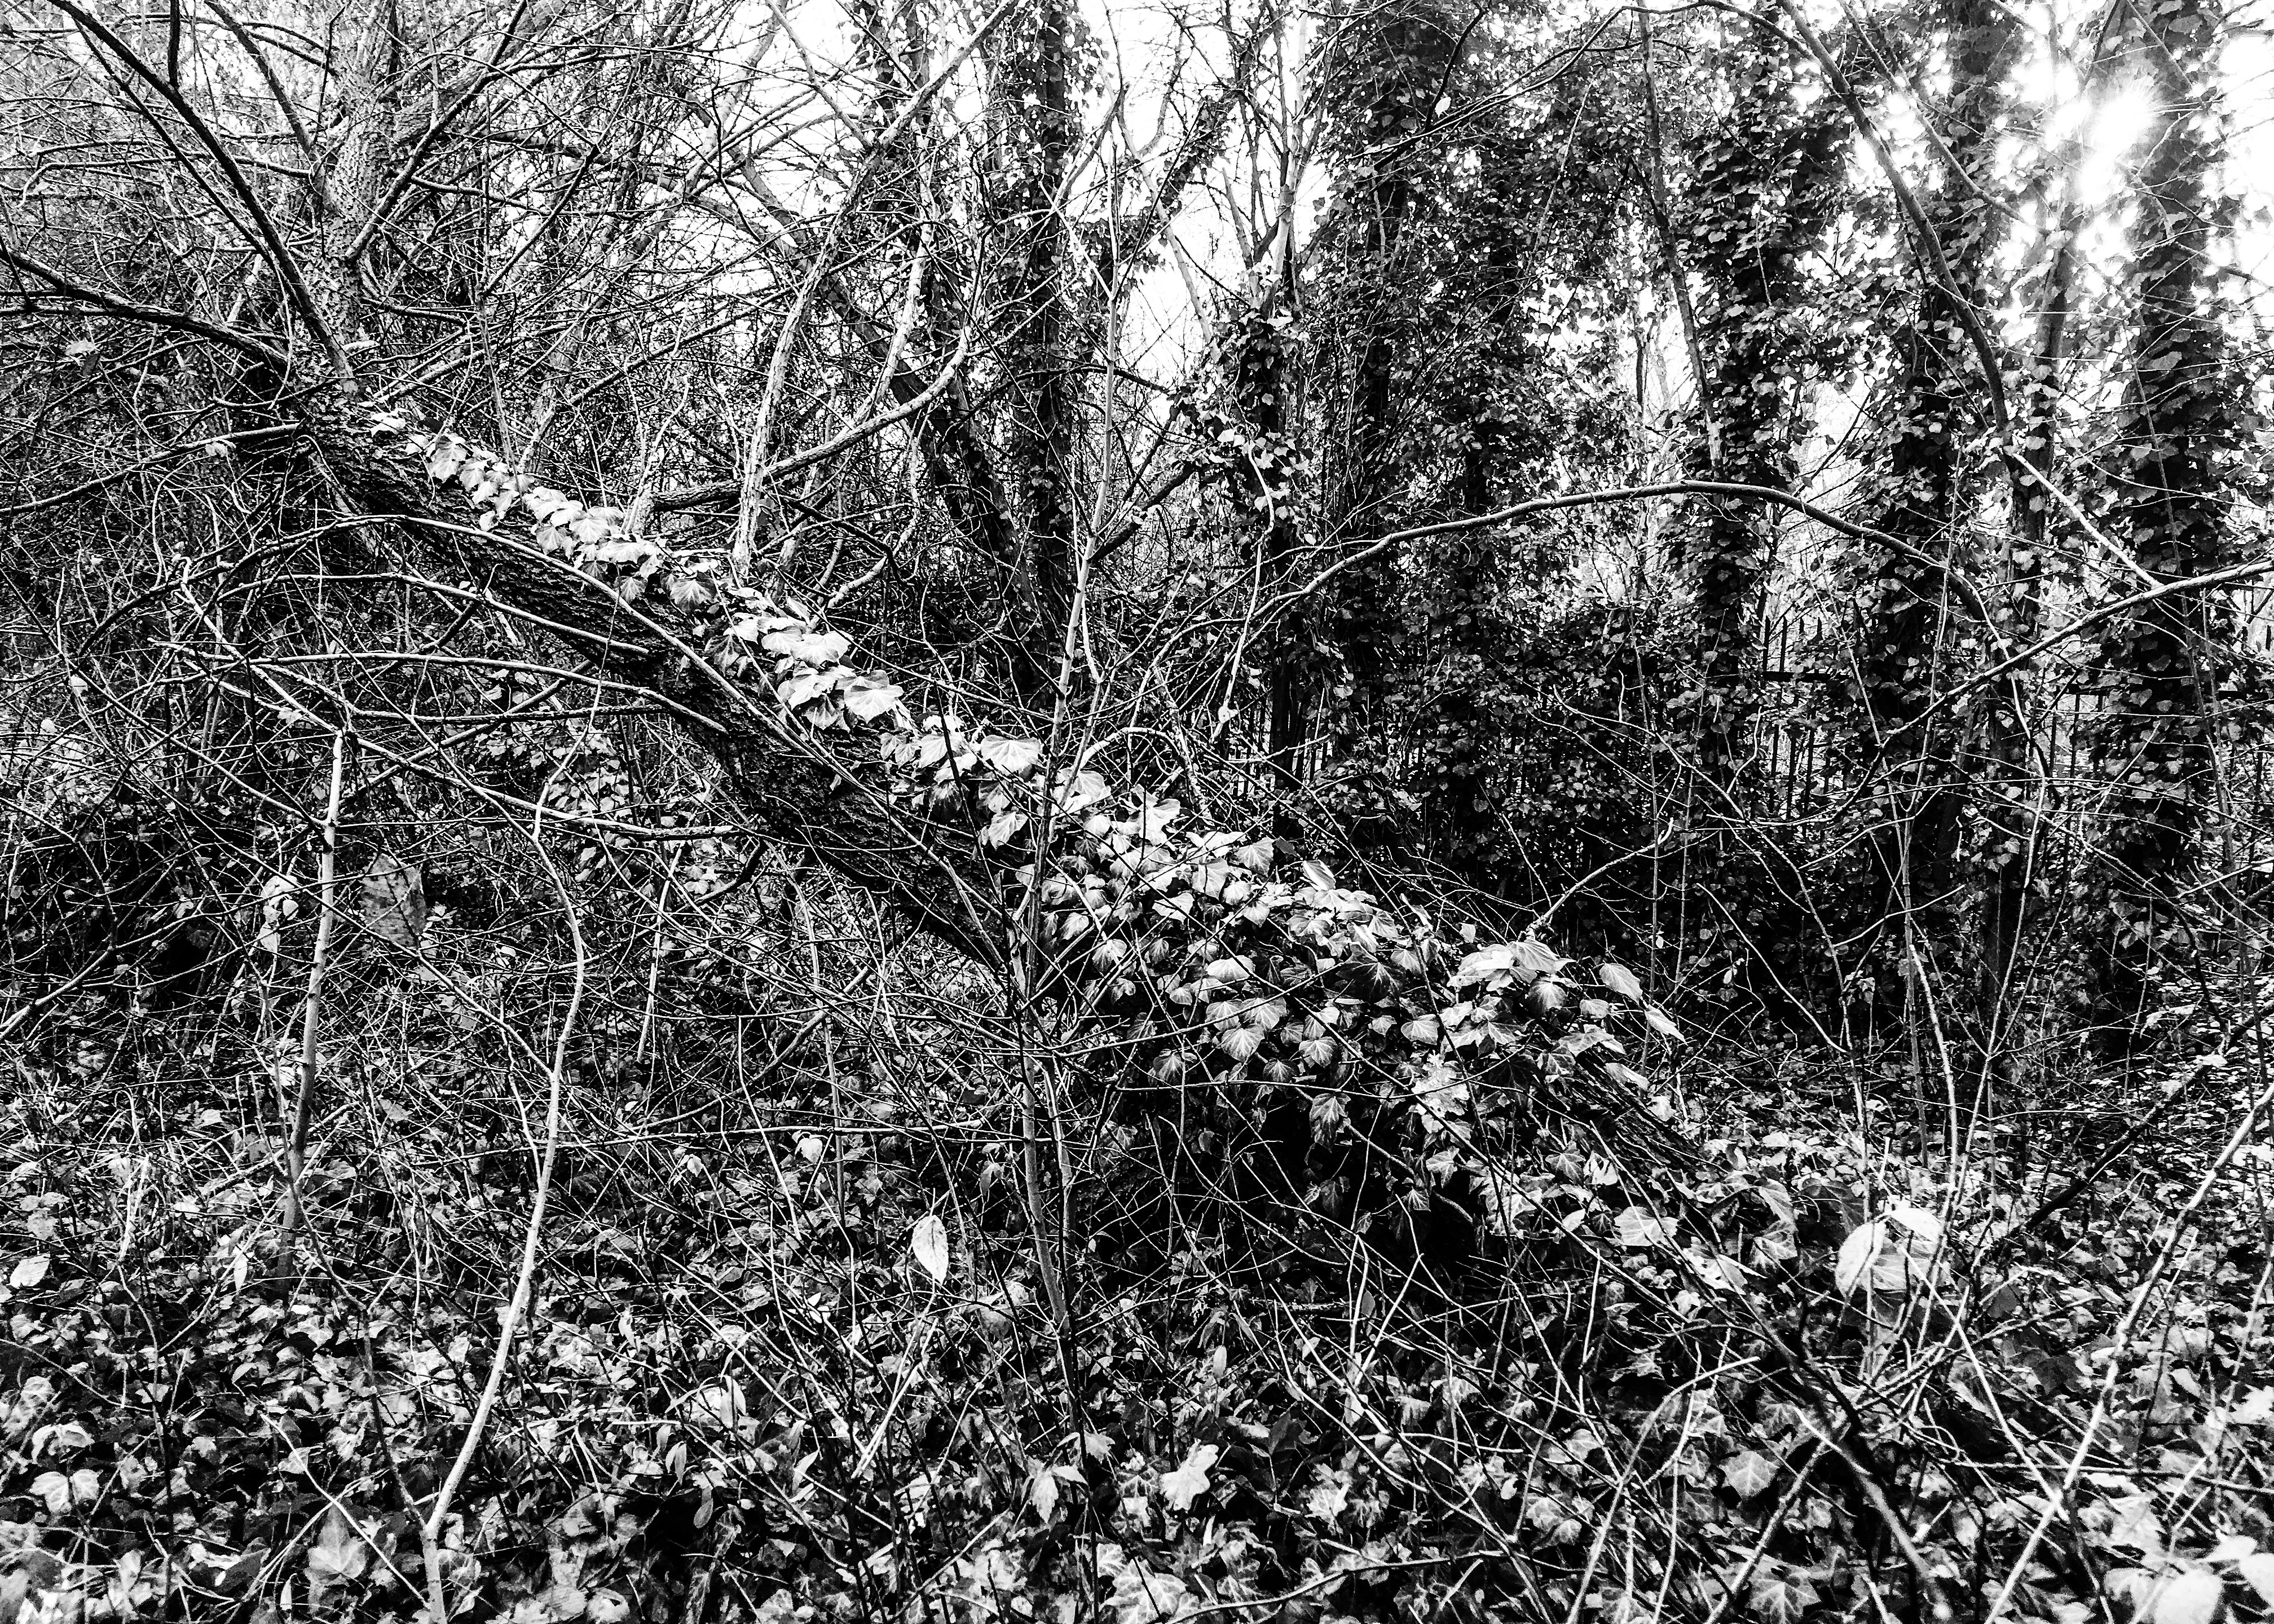
tree, forest, grass, branch, snow, winter, black and white, plant, leaf, frost, monochrome, season, woodland, habitat, monochrome photography, natural environment, woody plant